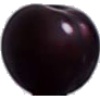
Label: Cherry Wax Black 1